Media in Cornwall

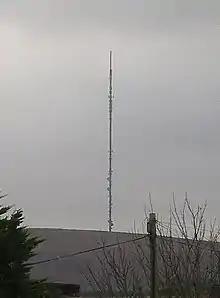
The main transmitter for mid and west Cornwall. It now carries FM, analogue TV, DVB, and DAB. It is situated near the village of Four Lanes, about 2 miles south of Redruth.

It could be argued that radio was born in Cornwall. In 1901 at Poldhu on The Lizard, Guglielmo Marconi made his first trans-atlantic radio transmission. It would be another twenty six years before the BBC National Programme was audible in Cornwall, from the then new long wave transmitter at Daventry, although BBC transmissions began in 1922. The transmission, coming a long way from Cornwall, (from the centre of the English Midlands), was crackly and barely audible at night-time, and it was a solitary listening experience, as sets were only equipped with a single earpiece, and not a loudspeaker.